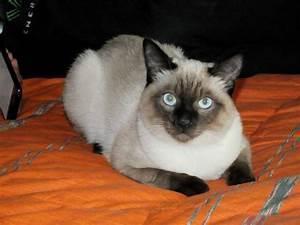
cat